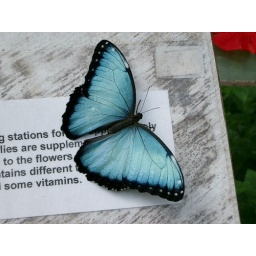
Gorgeous butterfly taken in a butterfly house in New Zealand